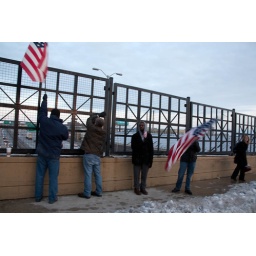
Protesting on 16th street bridge in Milwaukee.